Punta Tre Vescovi

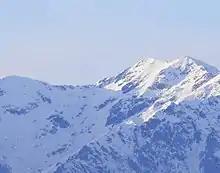
Winter view from Colma di Biella

In the SOIUSA ("International Standardized Mountain Subdivision of the Alps") it gives the name to a mountain group called ""Catena Tre Vescovi - Mars"".